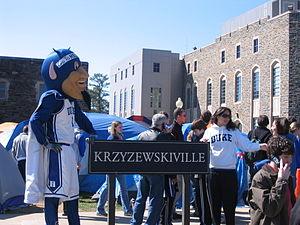
Les Blue Devils de Duke sont un club omnisports universitaire de l'Université Duke à Durham. Les 26 équipes des Blue Devils participent aux compétitions universitaires organisées par la National Collegiate Athletic Association. Duke fait partie de la Atlantic Coast Conference depuis 1953.